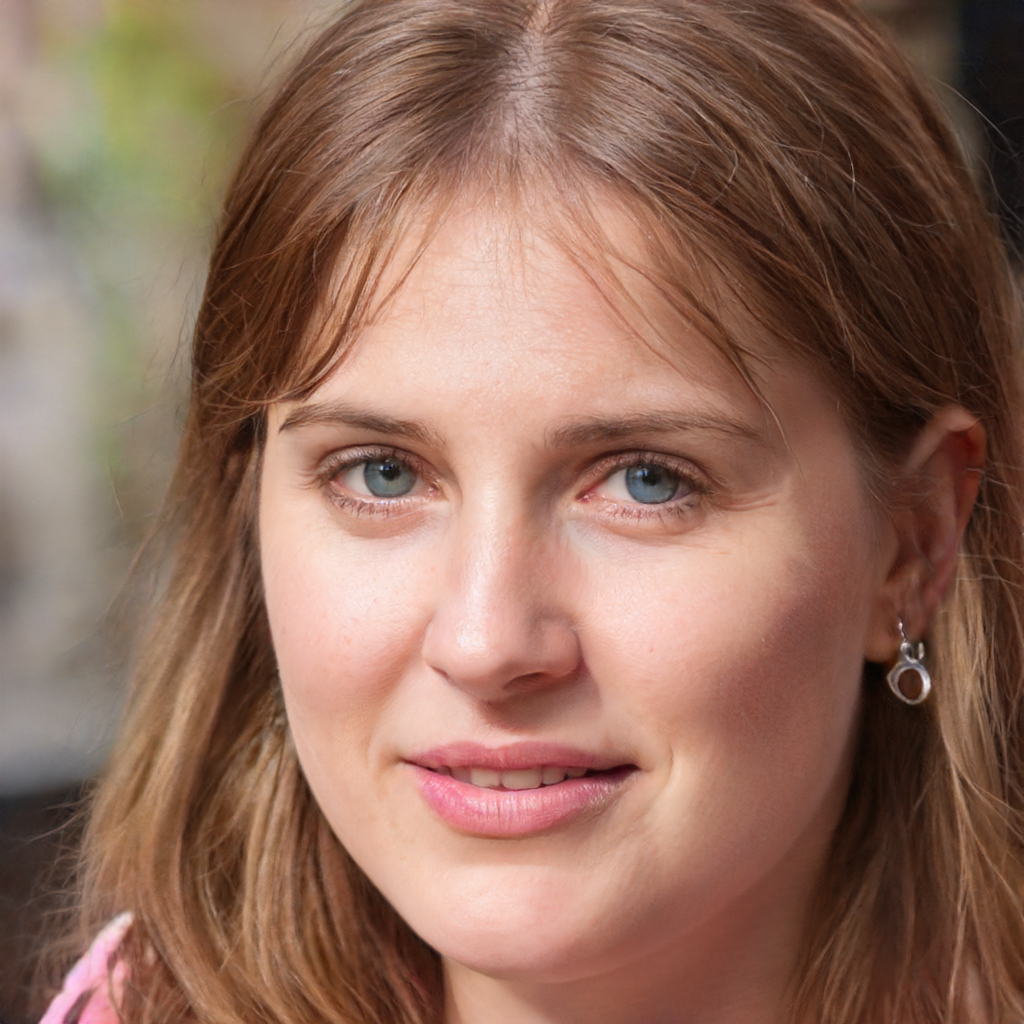
Gender: Female